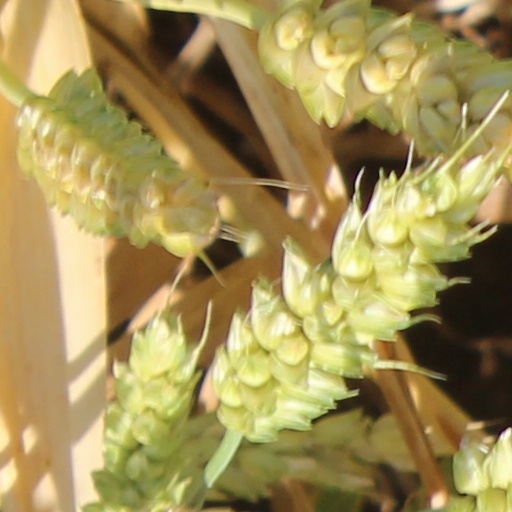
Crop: wheat